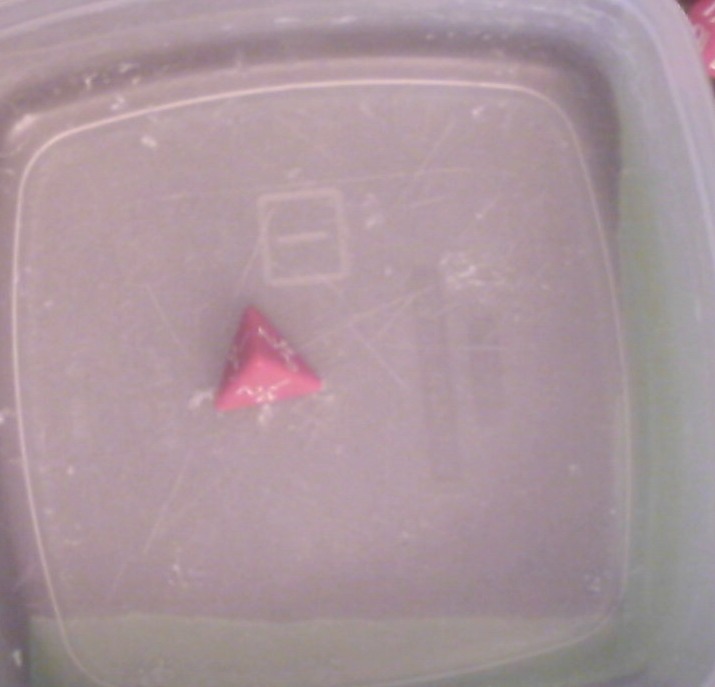
Dice in frame:
type: d4
value: 2
Label source: human
Face values trusted: no